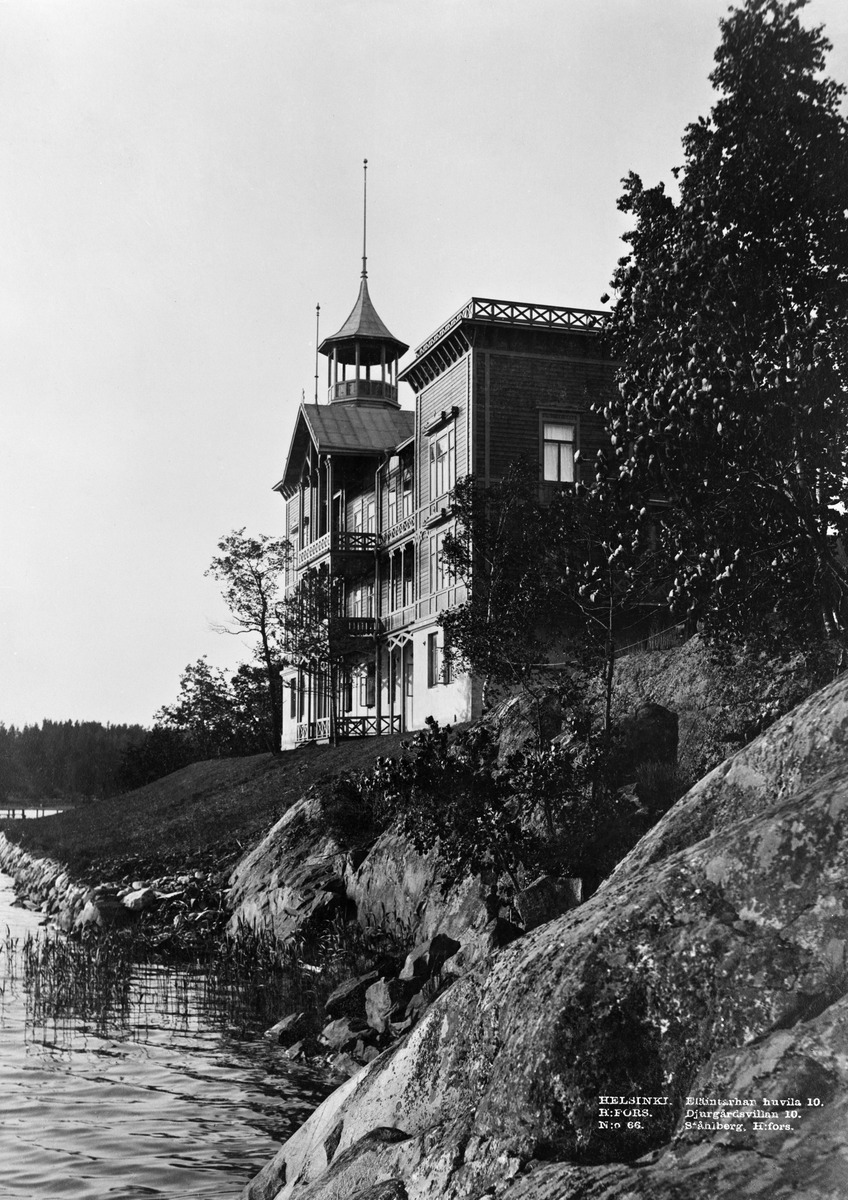
Elaintarhan huvila 10, Villa Kivi
sisällön kuvaus: Elaintarhan huvila 10, Villa Kivi. mustavalkoinen
Kuvaaja: Ståhlberg, Karl Emil, valokuvaaja
Ajankohta: kuvausaika 1890 -luku
Paikka: Suomi, Uusimaa, Helsinki, Kallio Helsinki, Linjat Helsinki, Eläintarhantie
Aiheet: asuinrakennukset puurakennukset, huvilat, rakennuskulttuuri